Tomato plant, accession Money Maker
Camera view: horizontal (90 deg, fisheye); turntable rotation: 240 degrees
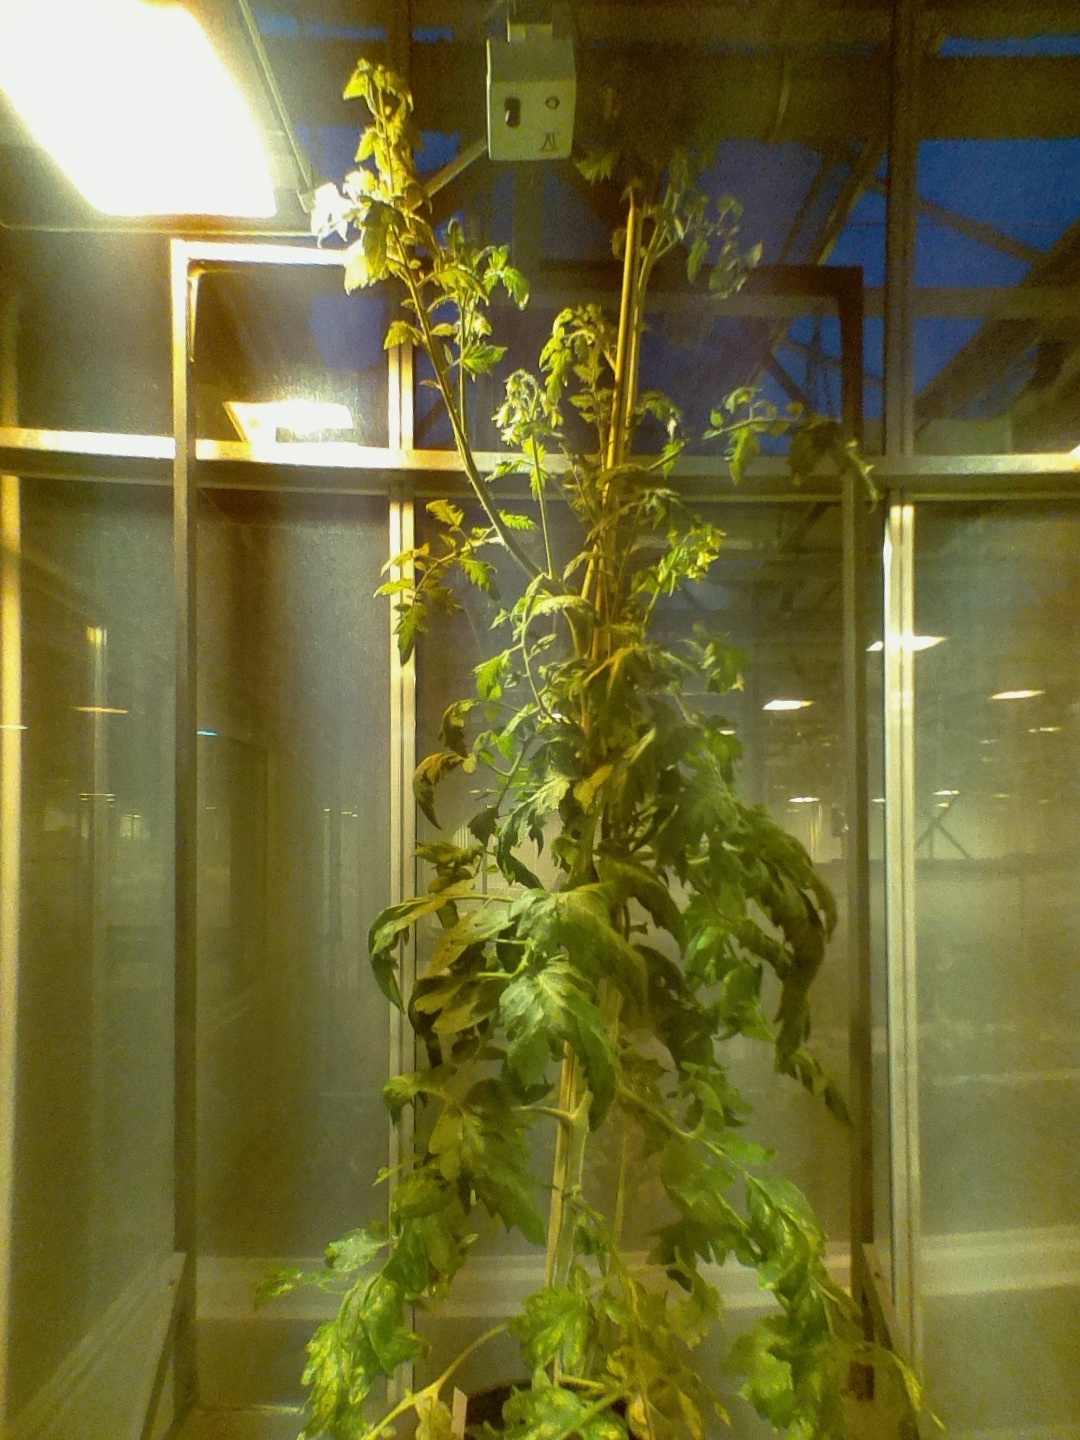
BBCH growth stage 68: Full flowering, 80%-90% of flowers open, more petals falling